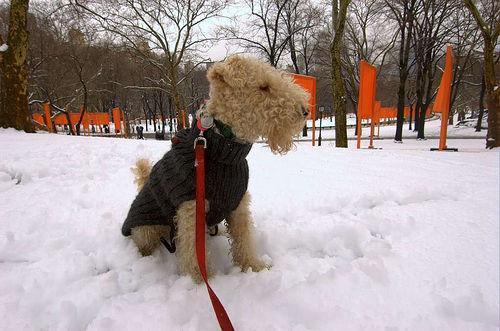
Lakeland_terrier